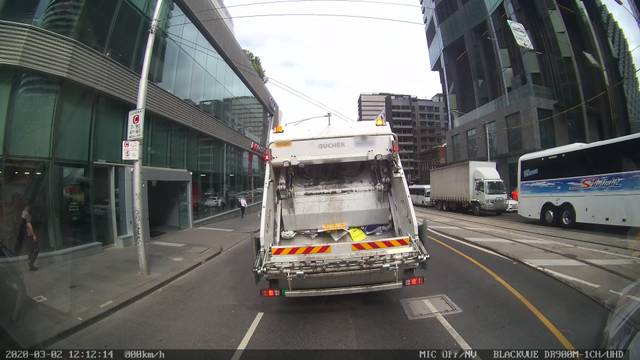
Region: Australia
Coordinates: -37.807, 144.962